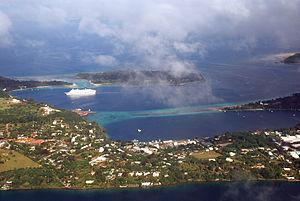
Jeune nation, le Vanuatu comprend davantage de population en campagne qu'en ville. Toutefois, la période coloniale a fixé une partie de la population dans ces centres urbains de tailles variables.
Port-Vila est la capitale du Vanuatu et le chef-lieu de la province de Shéfa.